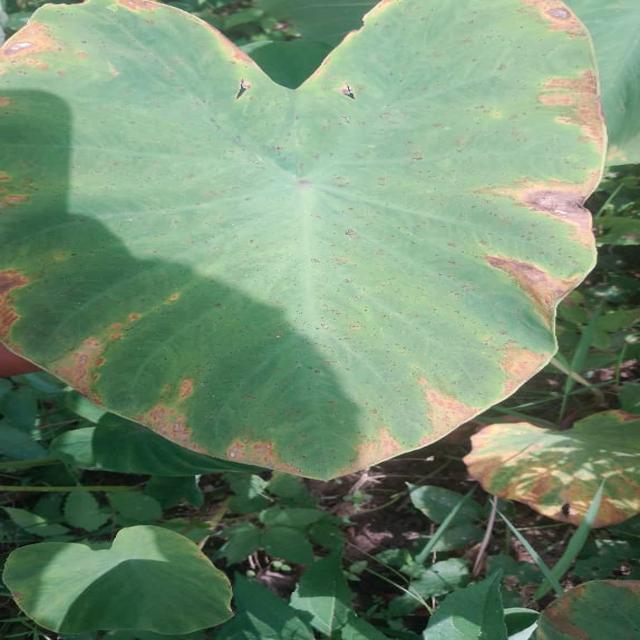
Label: Mid_Blight